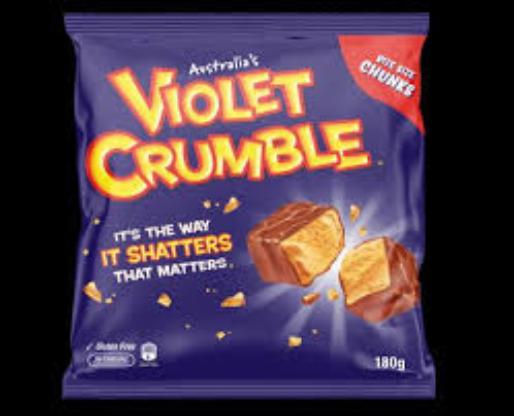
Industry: Food